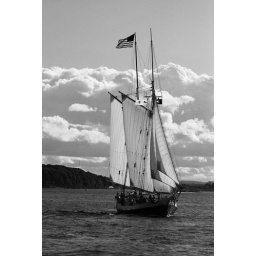
Cruise boat &amp;quot;Liberty Clipper&amp;quot;, a 125-foot schooner. Taken from the harbor island ferry, red filter in software.